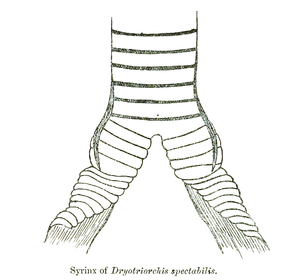
Le Serpentaire du Congo est une espèce d'oiseaux de la famille des Accipitridae. Ce rapace est un oiseau de taille moyenne, avec des ailes courtes et arrondies et une longue queue arrondie. Le dos est coloré de différents tons de brun et l'animal possède une petite crête. Sa poitrine, blanche avec une teinte rousse variable, est couverte de taches rondes noirâtres chez la sous-espèce type. La sous-espèce C. s. batesi n'arbore ces points que sur les flancs. Le Serpentaire du Congo ressemble à l'Aigle de Cassin et quelques ornithologues pensent que cette ressemblance est un des rares exemples de mimétisme aviaire. C'est un rapace très bruyant et, souvent, l'une des espèces les plus entendues dans son habitat. Cet oiseau se nourrit de serpents, de caméléons et de crapauds, qu'il chasse en fondant sur ses proies depuis un perchoir situé dans le sous-bois des forêts. Son excellente vue lui permet de chasser dans la forêt sombre. On connaît très peu ses habitudes de reproduction ; l'espèce est supposée se reproduire de juin à décembre.